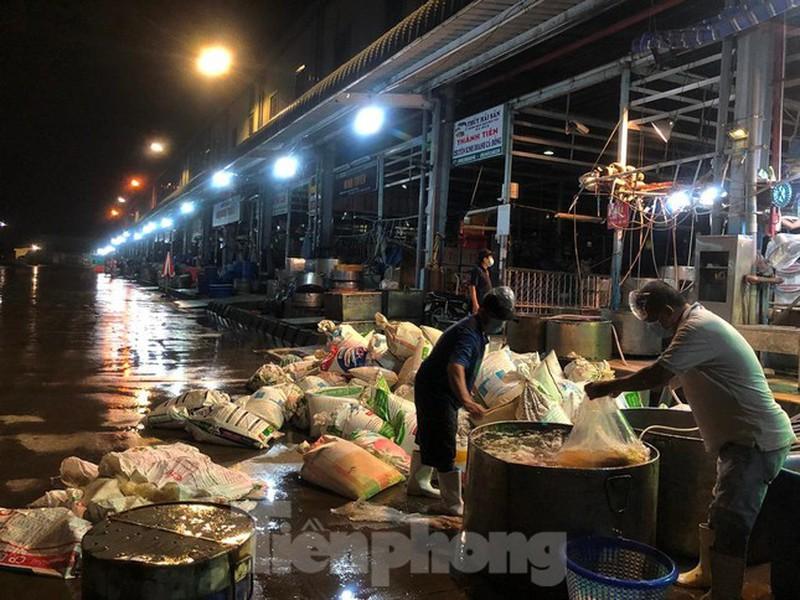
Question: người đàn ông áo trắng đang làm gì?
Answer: đang lấy một túi ni lông từ thùng nước